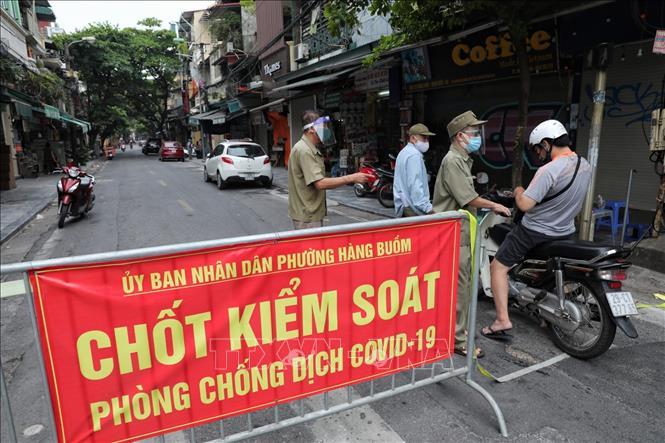
ở trên rào chắn có sự xuất hiện của một tấm băng rôn với nền đỏ và chữ vàng